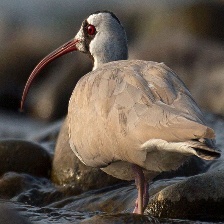
Species: IBISBILL
Scientific name: IBIDORHYNCHA STRUTHERSII